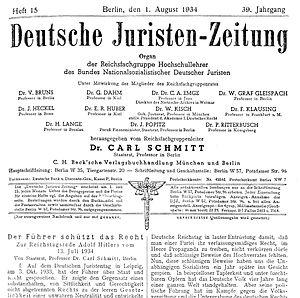
Carl Schmitt, né le 11 juillet 1888 et mort le 7 avril 1985 à Plettenberg, est un juriste et philosophe allemand, de confession catholique. Il s'engage dans le parti nazi dès 1933 puis en est écarté en 1936. Il est considéré par certains auteurs comme le juriste officiel du IIIᵉ Reich lors de cette période, du fait des rapprochements que l'on peut faire entre sa doctrine juridique du décisionnisme et l'évolution institutionnelle de l'Allemagne sous le régime nazi.